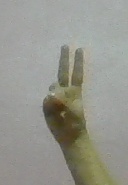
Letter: taa